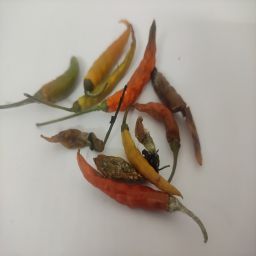
Crop: Chile Pepper
Quality: Damaged